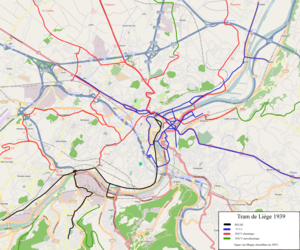
La société Tramways unifiés de Liège et extensions, devenue Société des transports intercommunaux de l'agglomération liégeoise en 1961, puis Société des transports intercommunaux de Liège est une société de transport en commun créée à Liège le 21 avril 1928 à la suite d'une fusion entre plusieurs sociétés de trams.
À Liège, les déplacements en transport en commun sont principalement assurés par des bus et par des trains.
La Société Anonyme des Railways économiques de Liège-Seraing et extensions est créée en Belgique en 1881, pour construire et exploiter des réseaux de tramways. À l'origine de sa fondation, se trouve le Baron Edouard Empain.